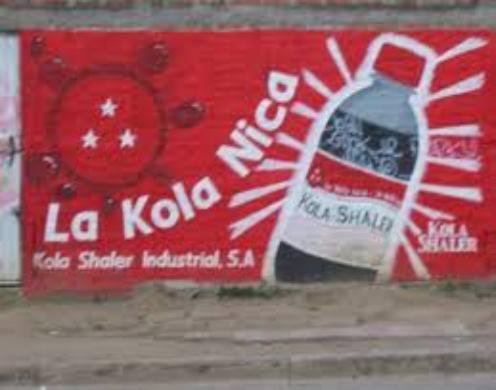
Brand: Kola Shaler
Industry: Food